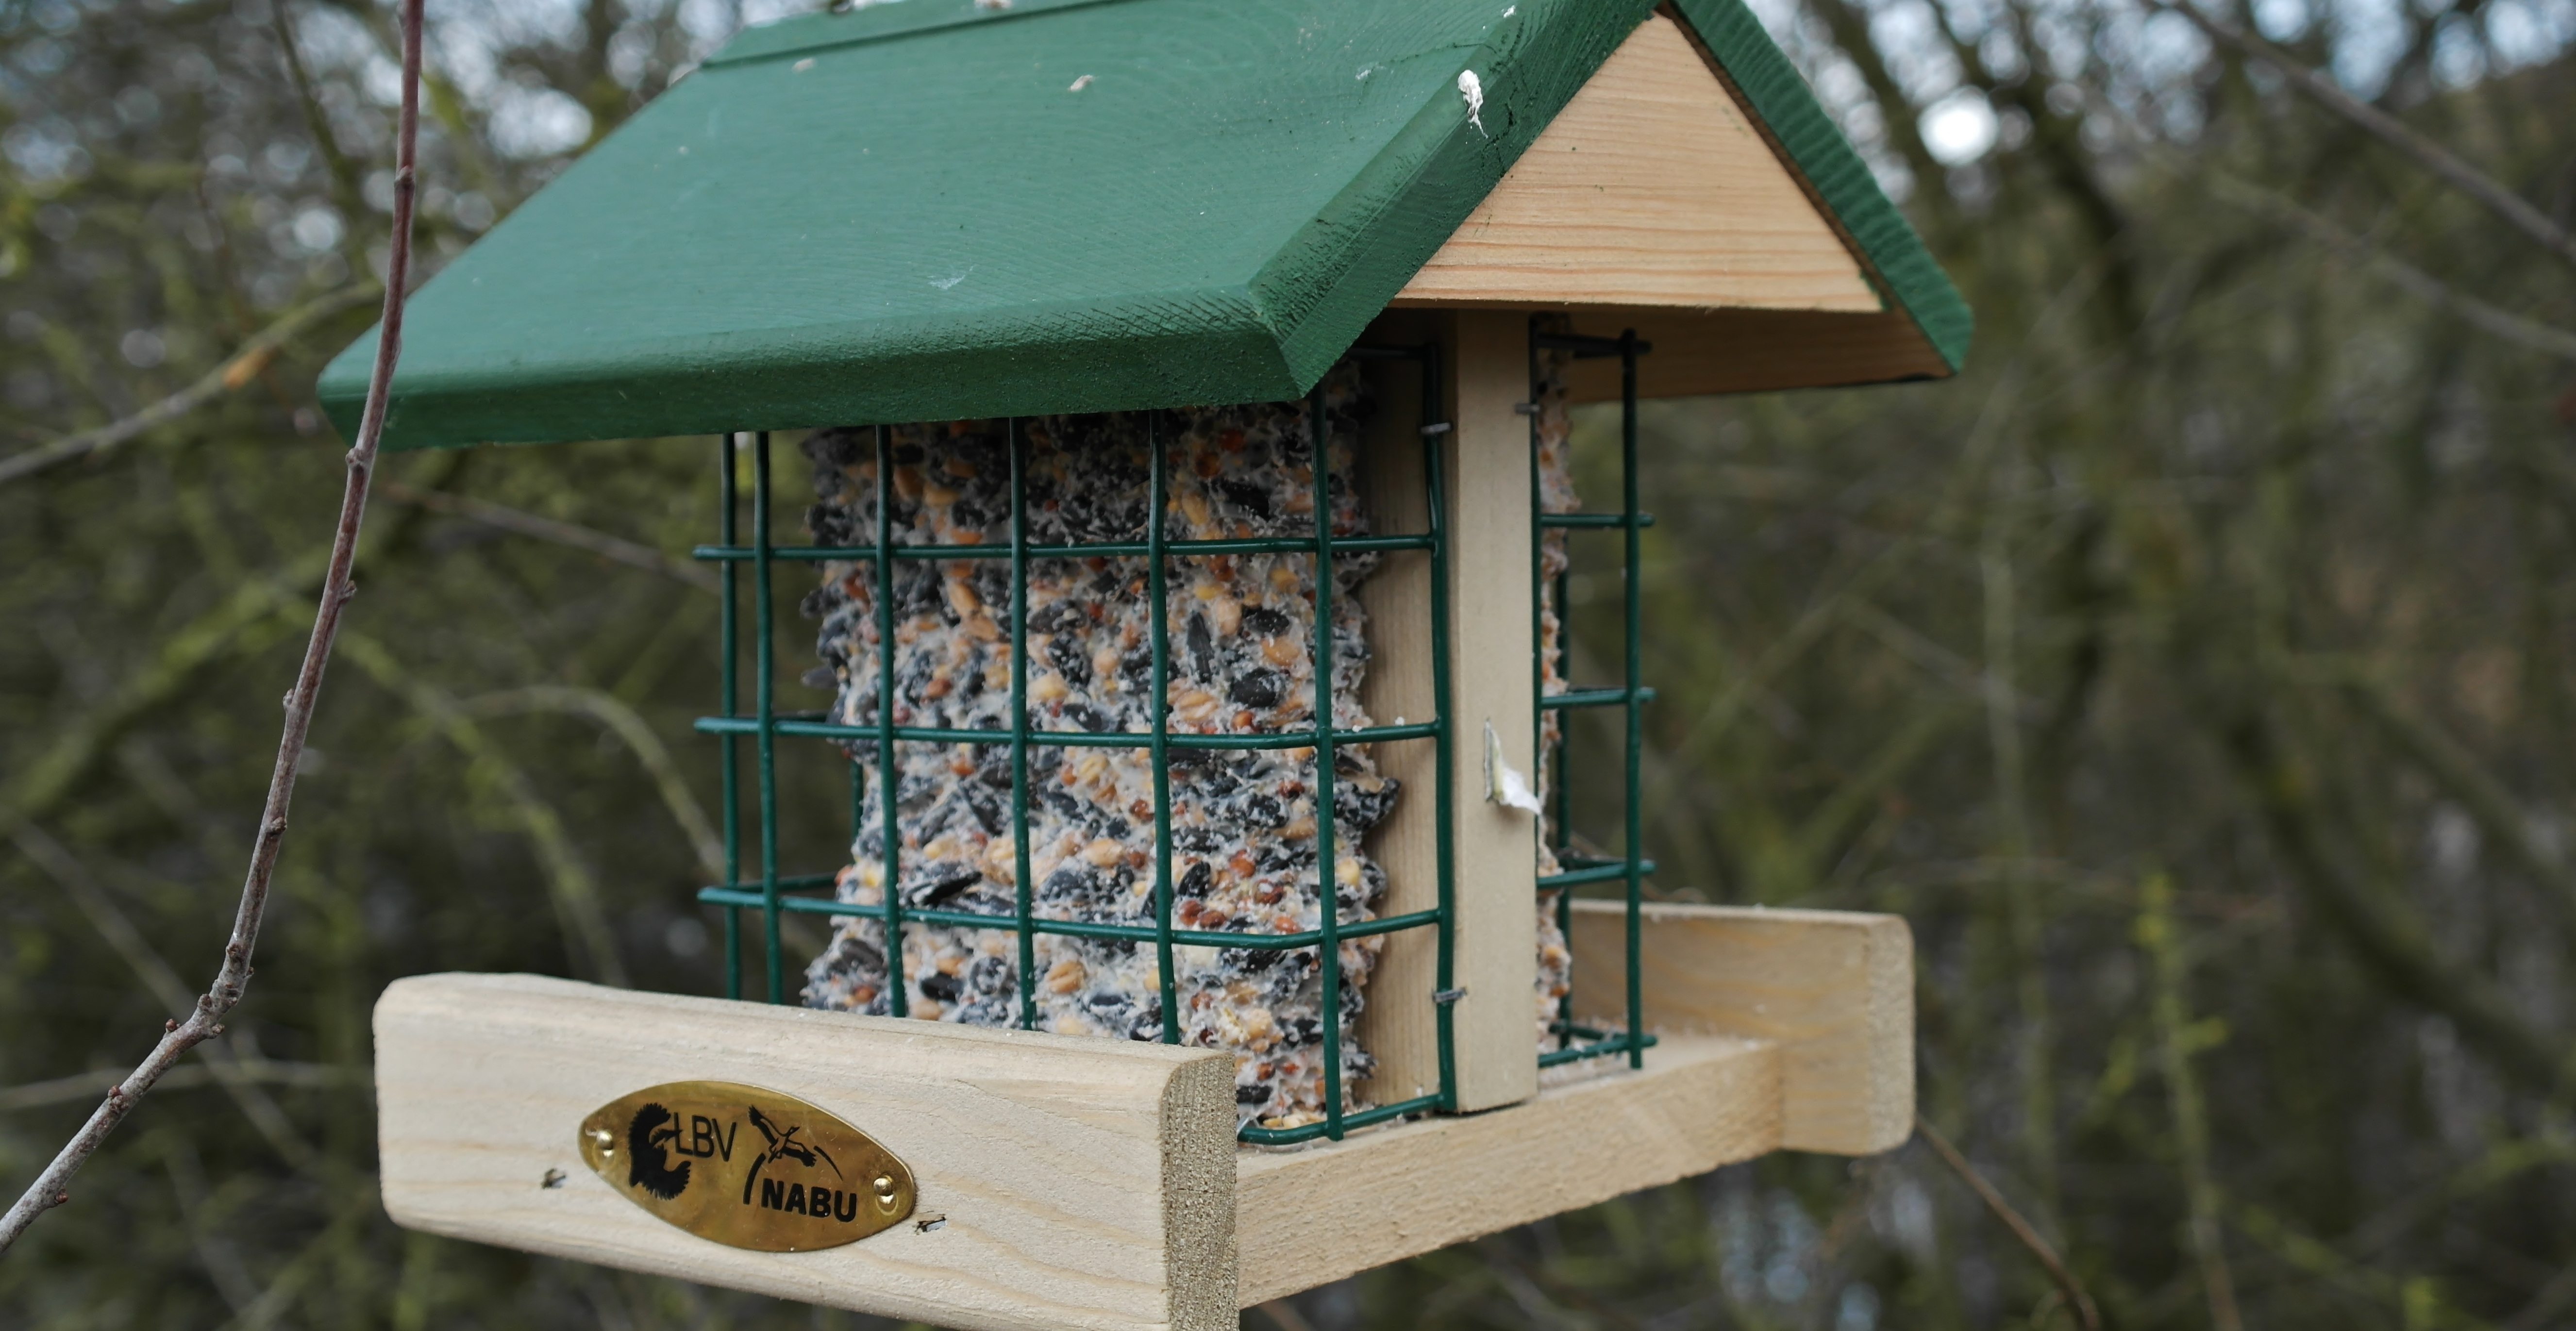
nature, winter, bird, food, cottage, bird seed, birdhouse, wintry, aviary, cores, bird feeder